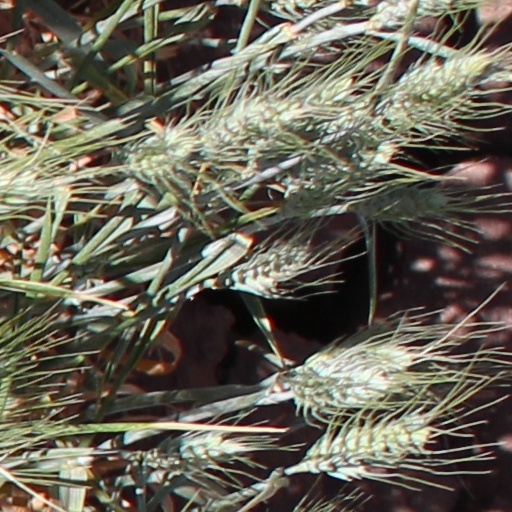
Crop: wheat